Operation Riviresa

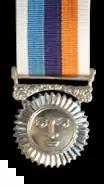
Riviresa Campaign Services Medal

Operation Thunder Strike, a preliminary action to further enlarge the required staging area to the east, was launched on 28 September 1995. 532 Brigade, under the command of Colonel Lucky Rajasinghe, was tasked with the capture of the Achchuweli area. They were supported by the rest of 53 Division's resources commanded by Brigadier Janaka Perera. As 53 Division was consolidating in the Achchuweli area on the night of 31 October, the LTTE launched a major counter-attack on the division's positions. As the attack was anticipated by Brigadier Janaka Perera, it was repelled by troops of the 53 Division, which resulted in a large number of casualties for the LTTE. This was the key moment of the battle as this loss demoralized the LTTE cadres and SL Army troops realized the vulnerability of the LTTE tactical operations, boosting their morale. Operation RIVIRESA-I was launched on 17 October 1995 with the aim of wresting control of the Valikamam area of the Jaffna peninsula. Major General (later General) Rohan Daluwatte and Brigadier (later Major General) Janaka Perera were two key military personnel who were instrumental in the leadership and success of the operation. 20,000 troops of the Sri Lanka Army were deployed at the outset of the attack, they were supported by the Sri Lanka Air Force and the Sri Lanka Navy.